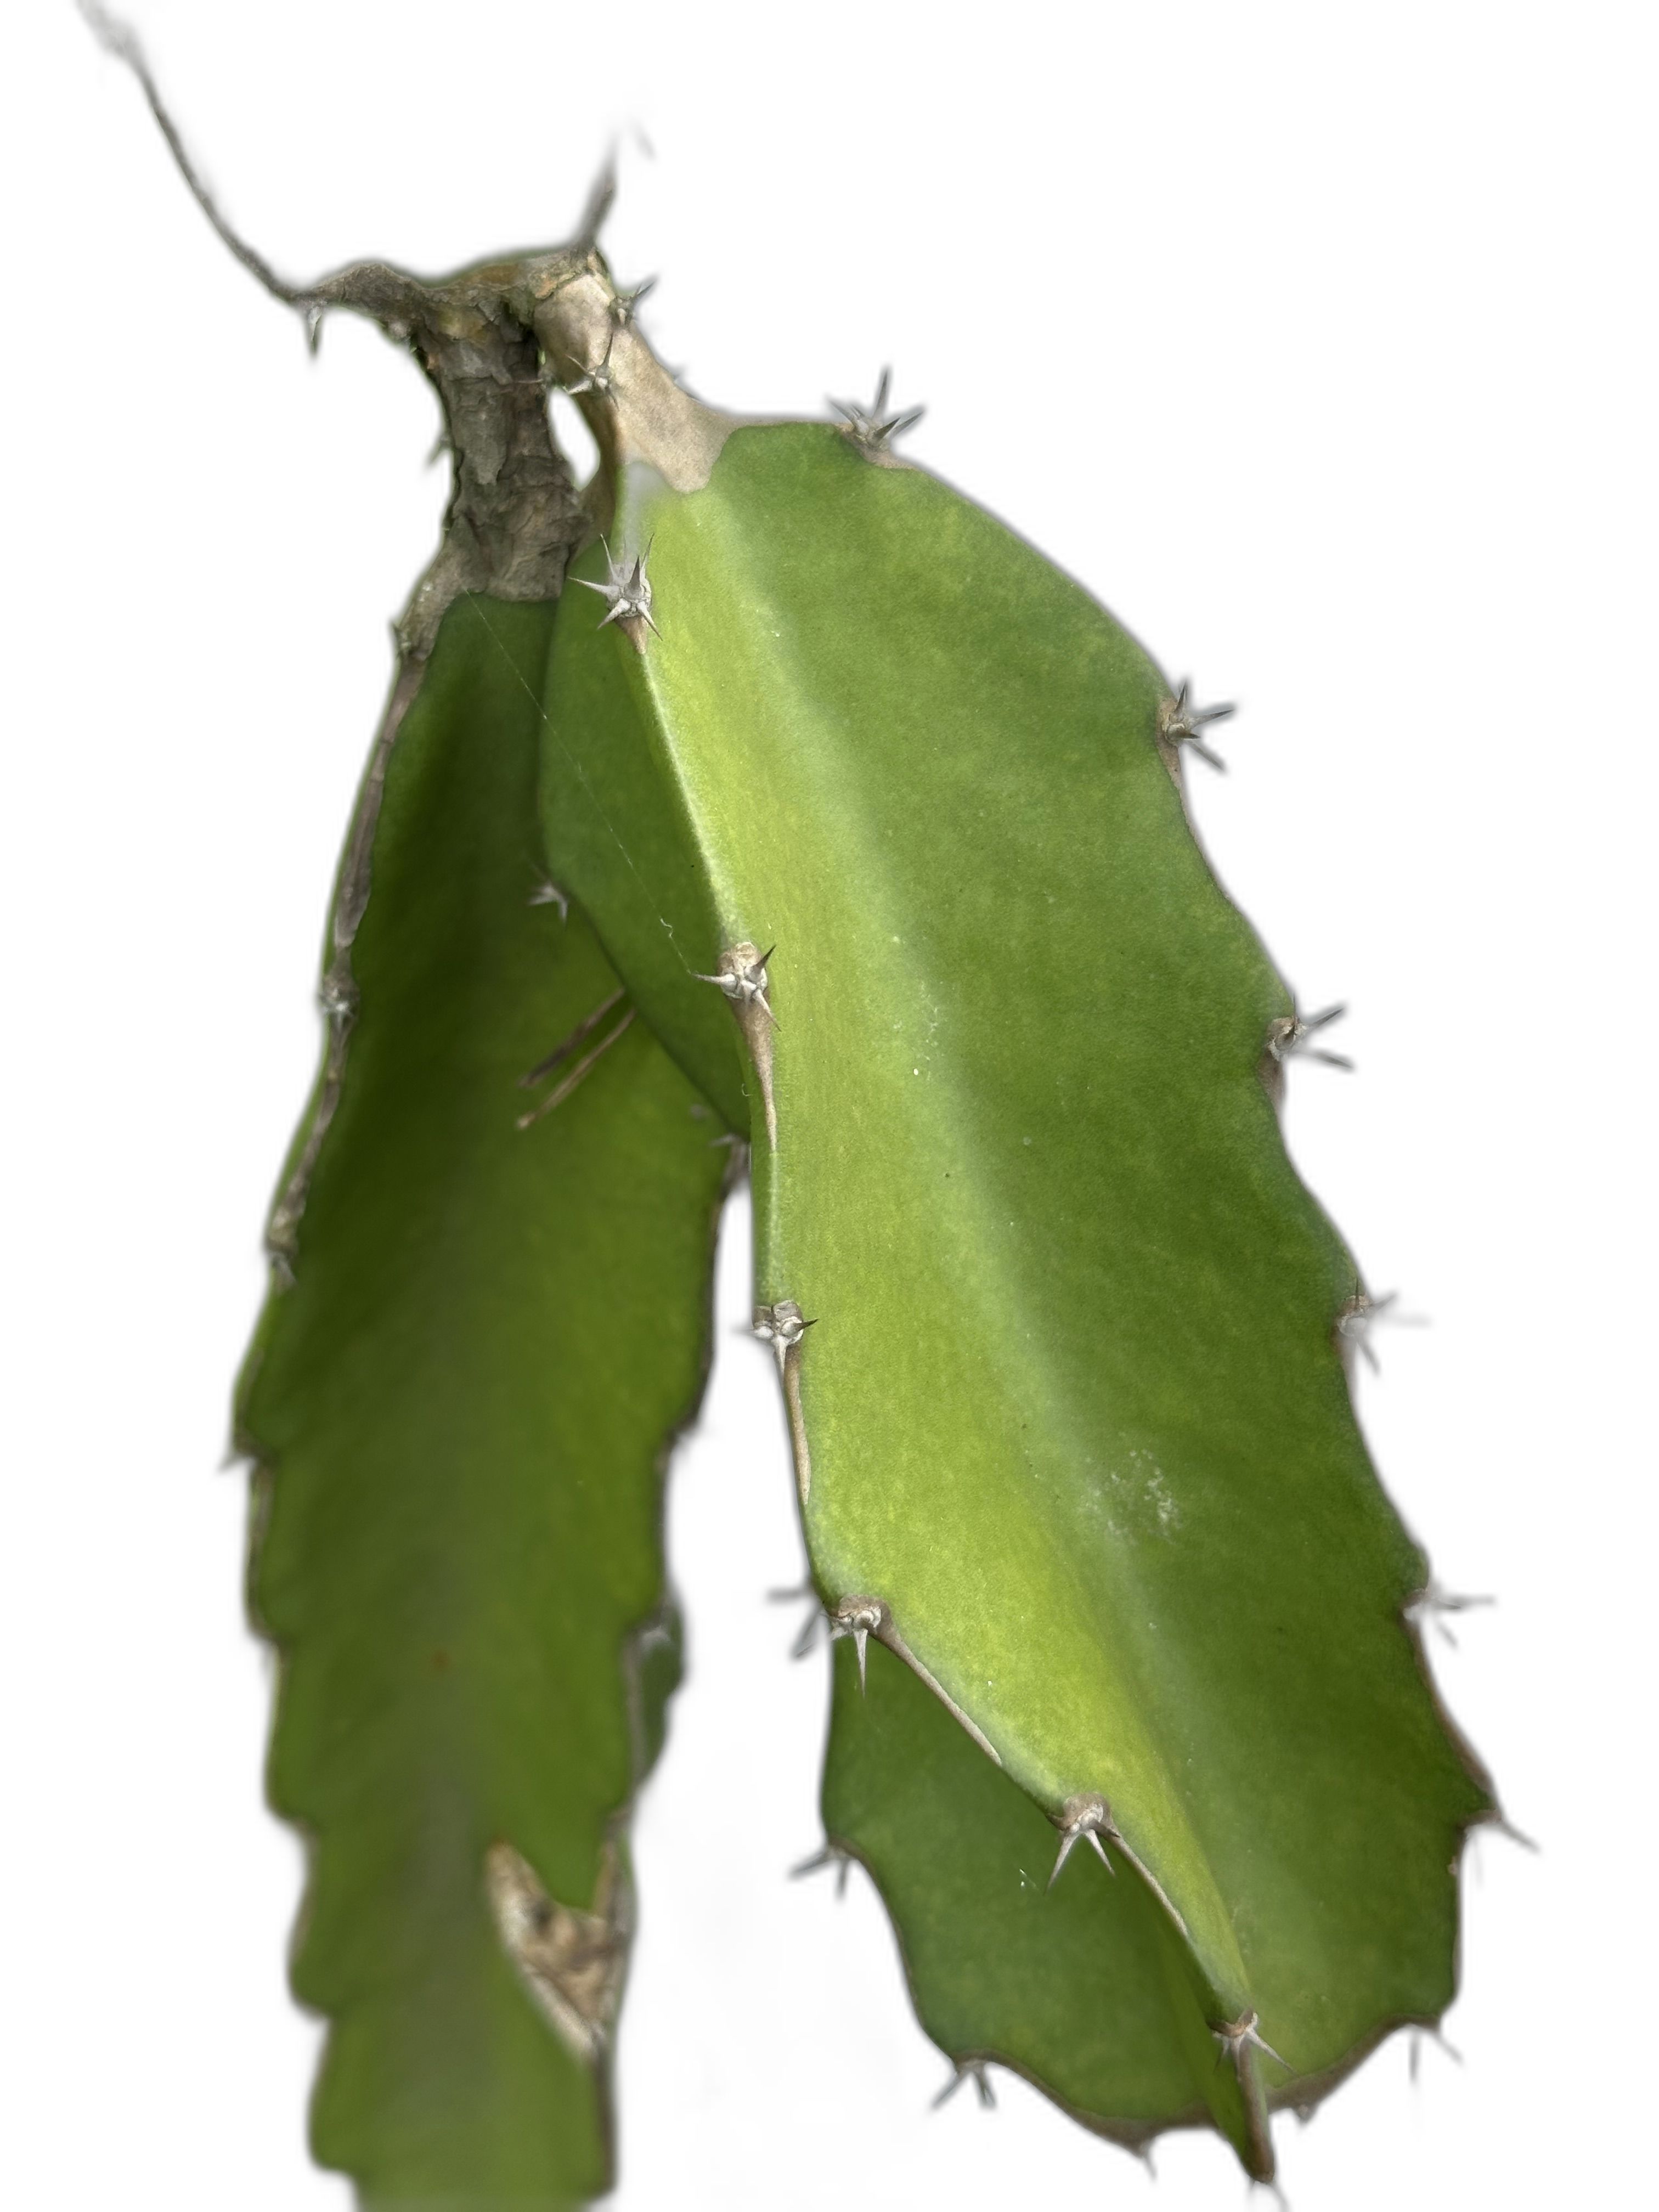
Label: Good leaf